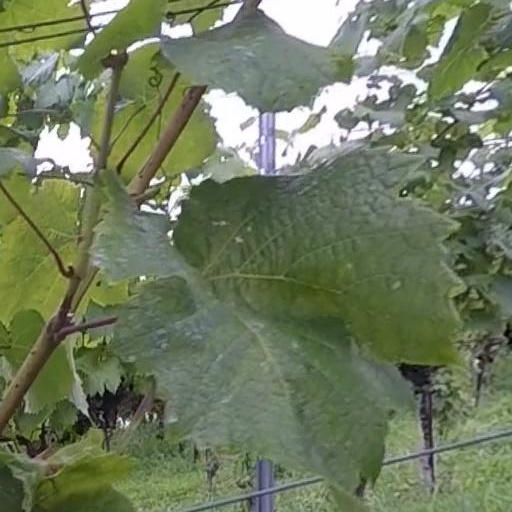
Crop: grape